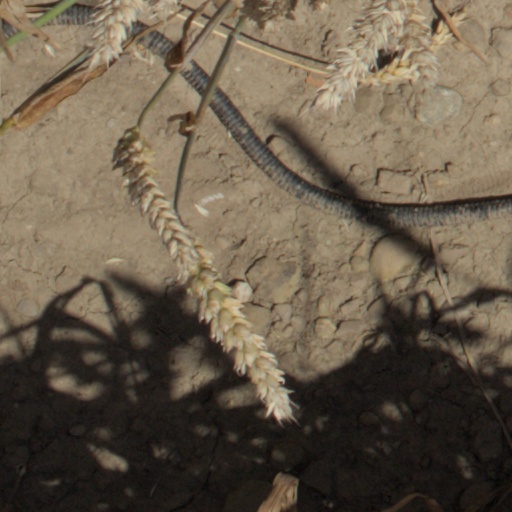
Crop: wheat